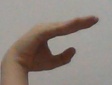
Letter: jeem